History of the Great Wall of China

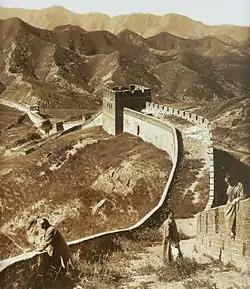
The Great Wall in 1907

The existence of a colossal wall in Asia had circulated in the Middle East and the West even before the first Europeans arrived in China by sea. The late antiquity historian Ammianus Marcellinus (330?395?) mentioned "summits of lofty walls" enclosing the land of Seres, the country that the Romans believed to be at the eastern end of the Silk Road. In legend, the tribes of Gog and Magog were said to have been locked out by Alexander the Great with walls of steel. Later Arab writers and travellers, such as Rashid-al-Din Hamadani (12481318) and Ibn Battuta (13041377), would erroneously identify the Great Wall in China with the walls of the Alexander romances.